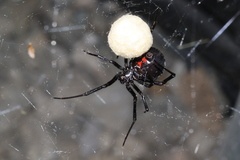
Species: Lactrodectus_hesperus